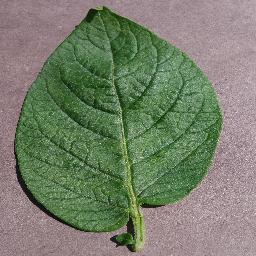
Label: Potato___healthy